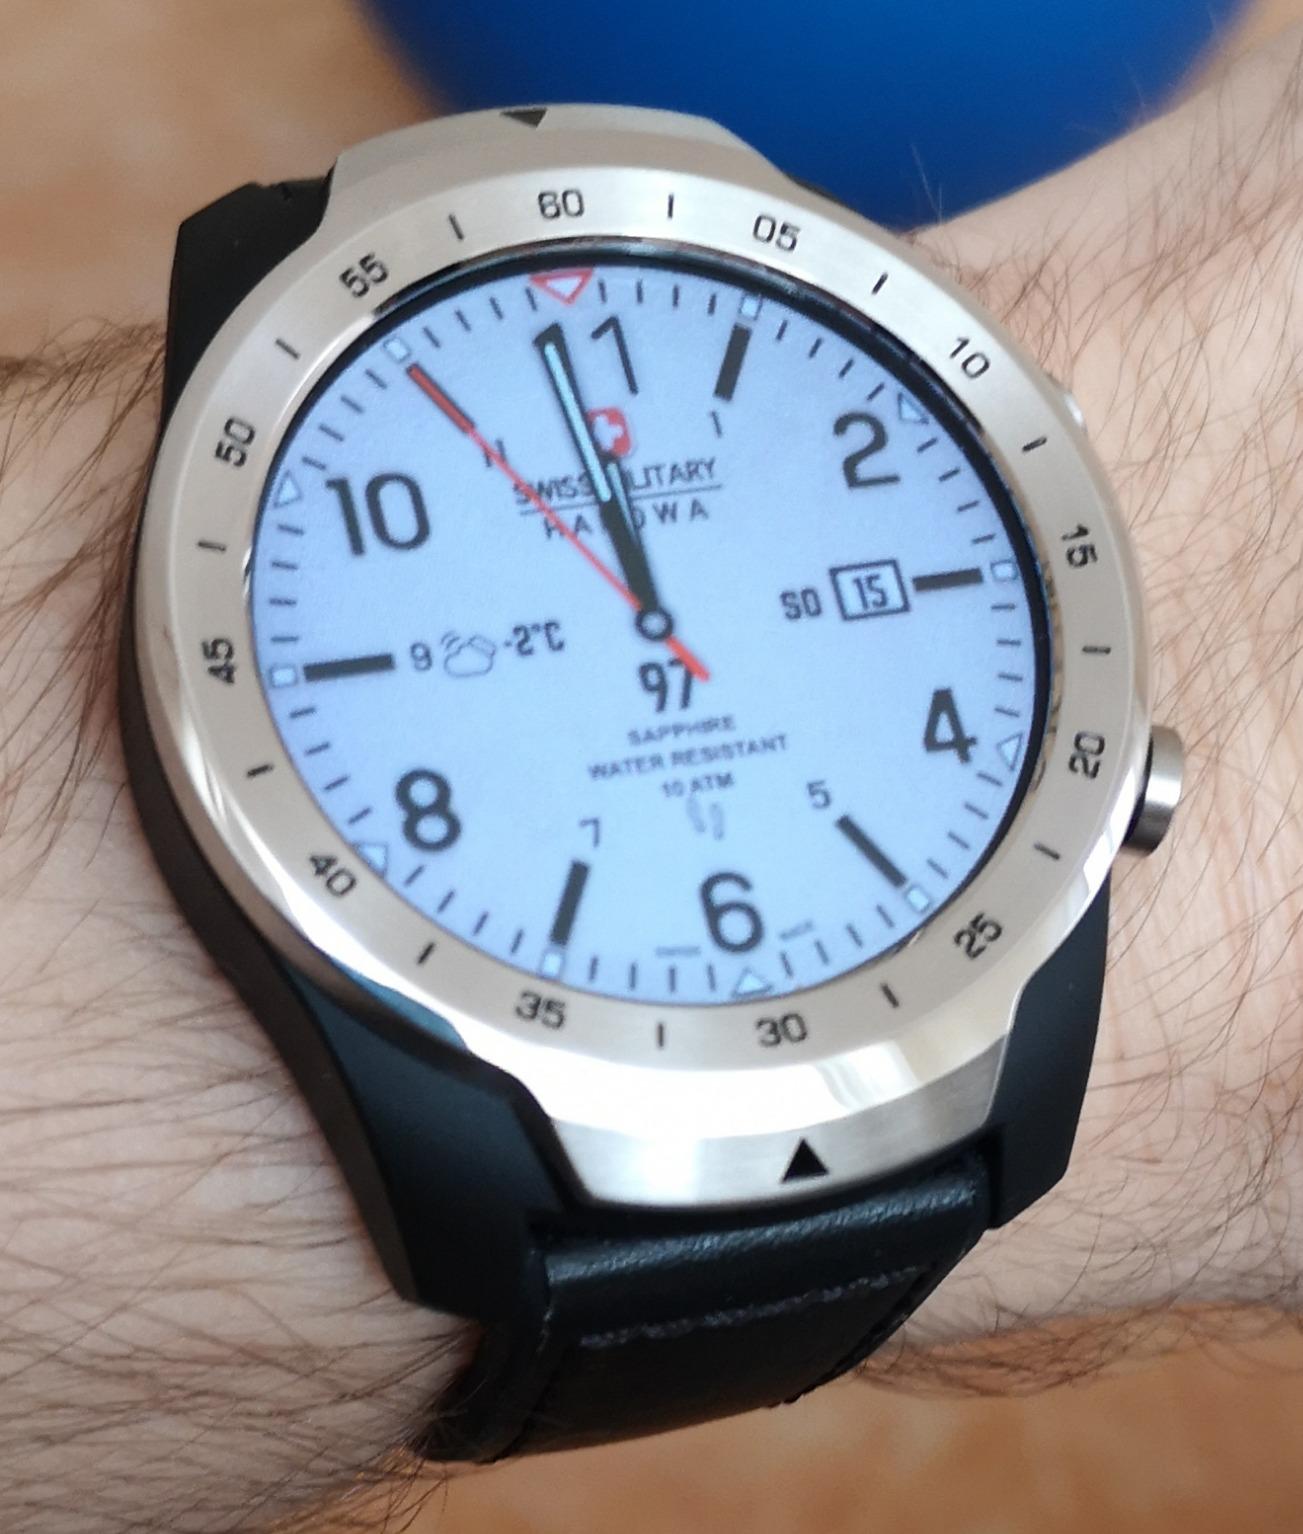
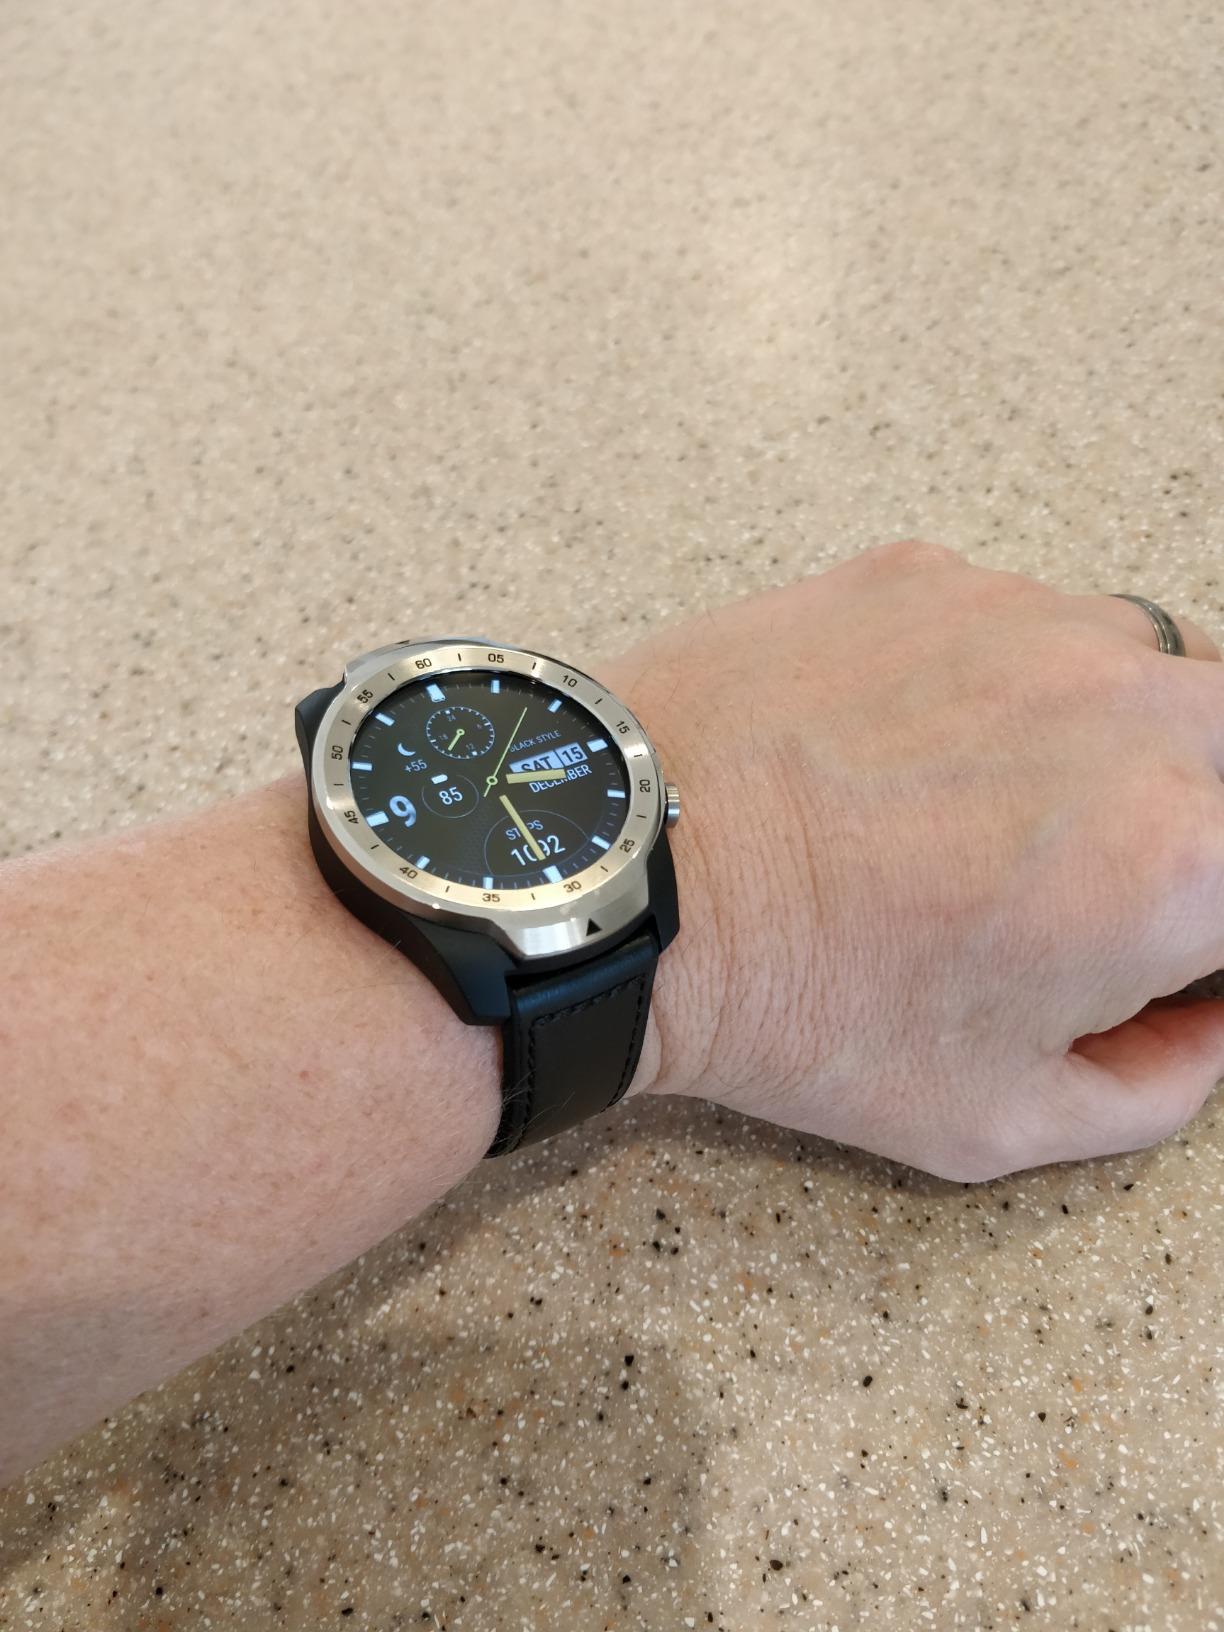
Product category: smartwatch
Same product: yes